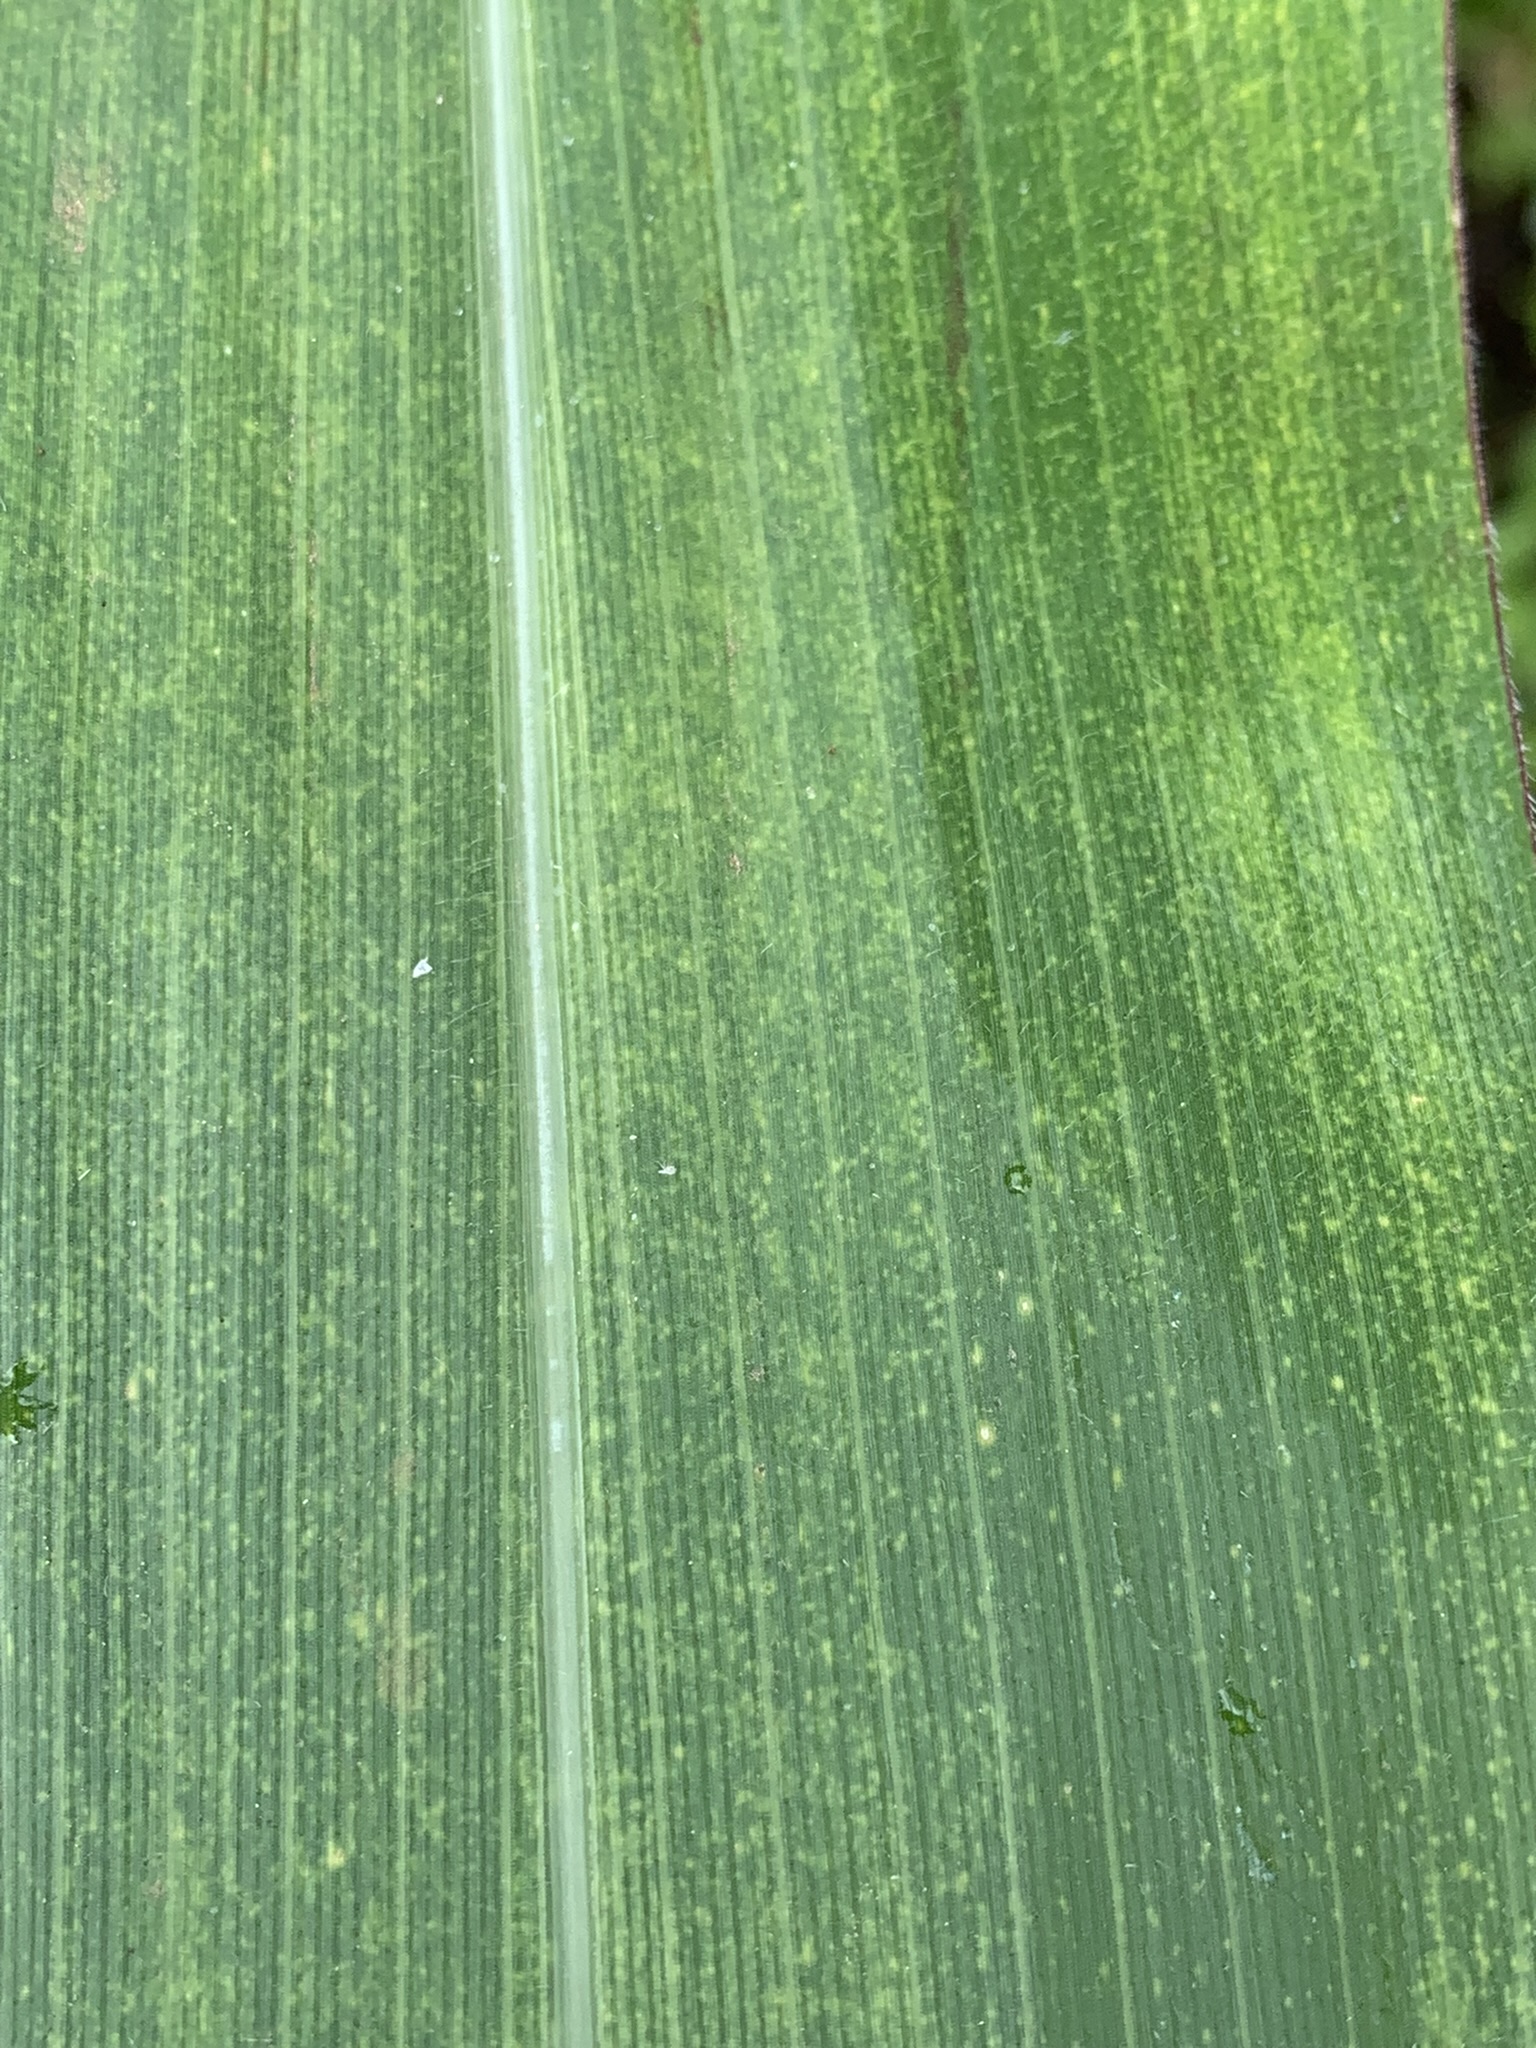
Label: Healthy